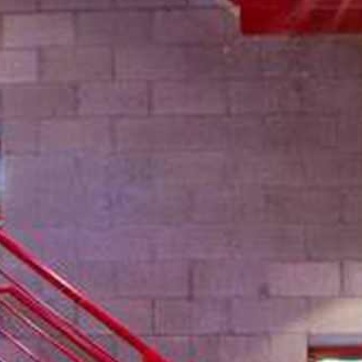
Material: stone